Joelle Forte

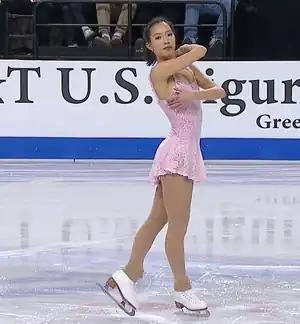
Joelle Forte skates her free program at the 2011 U.S. Championships

Joelle Forte (born July 5, 1986) is an American former figure skater. She is a five-time North Atlantic Regional champion, the 2009 Eastern Sectional champion, and represented the United States at Skate America in October 2011, Nebelhorn Trophy in September 2011, and Gradena Spring Trophy in May 2011.